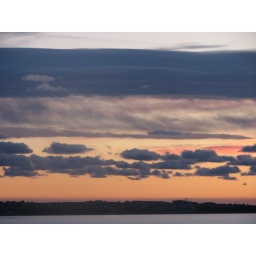
a view from Grand Hotel Metropol terrace, with sunset, different sets of clouds and in distance, Croatian coast